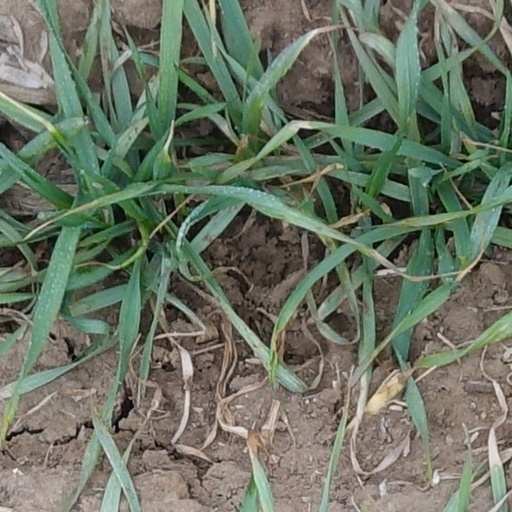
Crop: wheat